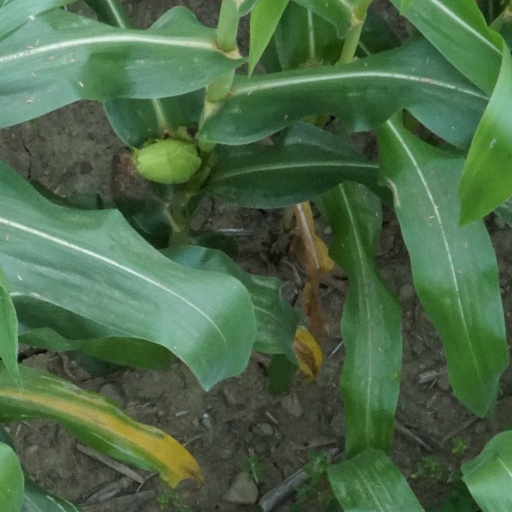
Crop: maize; corn